Lan Xang

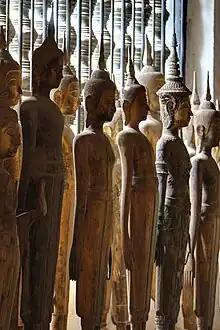
Wat Visoun, Luang Prabang

King Photisarath (1520–1550) was one of the great kings of Lan Xang, he took Nang Yot Kham Tip from Lanna as his queen as well as lesser queens from Ayutthaya, and Longvek. Photisarath was a devout Buddhist, and declared it as the state religion Lan Xang. In 1523 he requested a copy of the Tripiṭaka from King Kaeo in Lanna, and in 1527 he abolished spirit worship throughout the kingdom. In 1532 the period of peace ended for Lan Xang when Muang Phuan rebelled and took Photisarath two years to fully suppress.